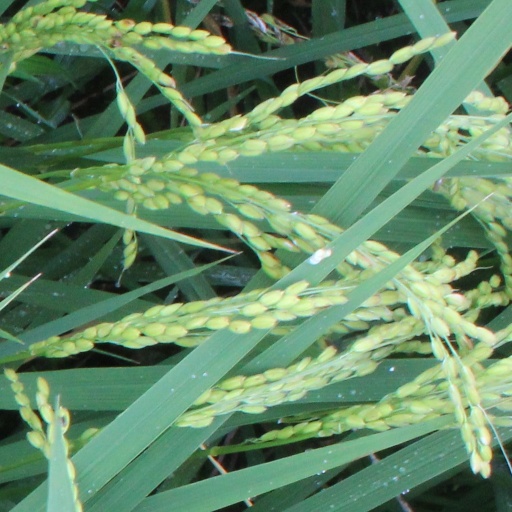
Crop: rice